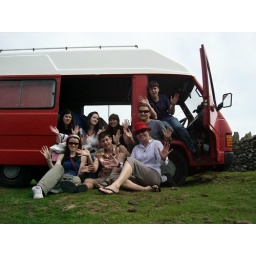
The gang by the big red van